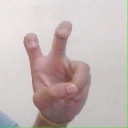
अक्षर: ई